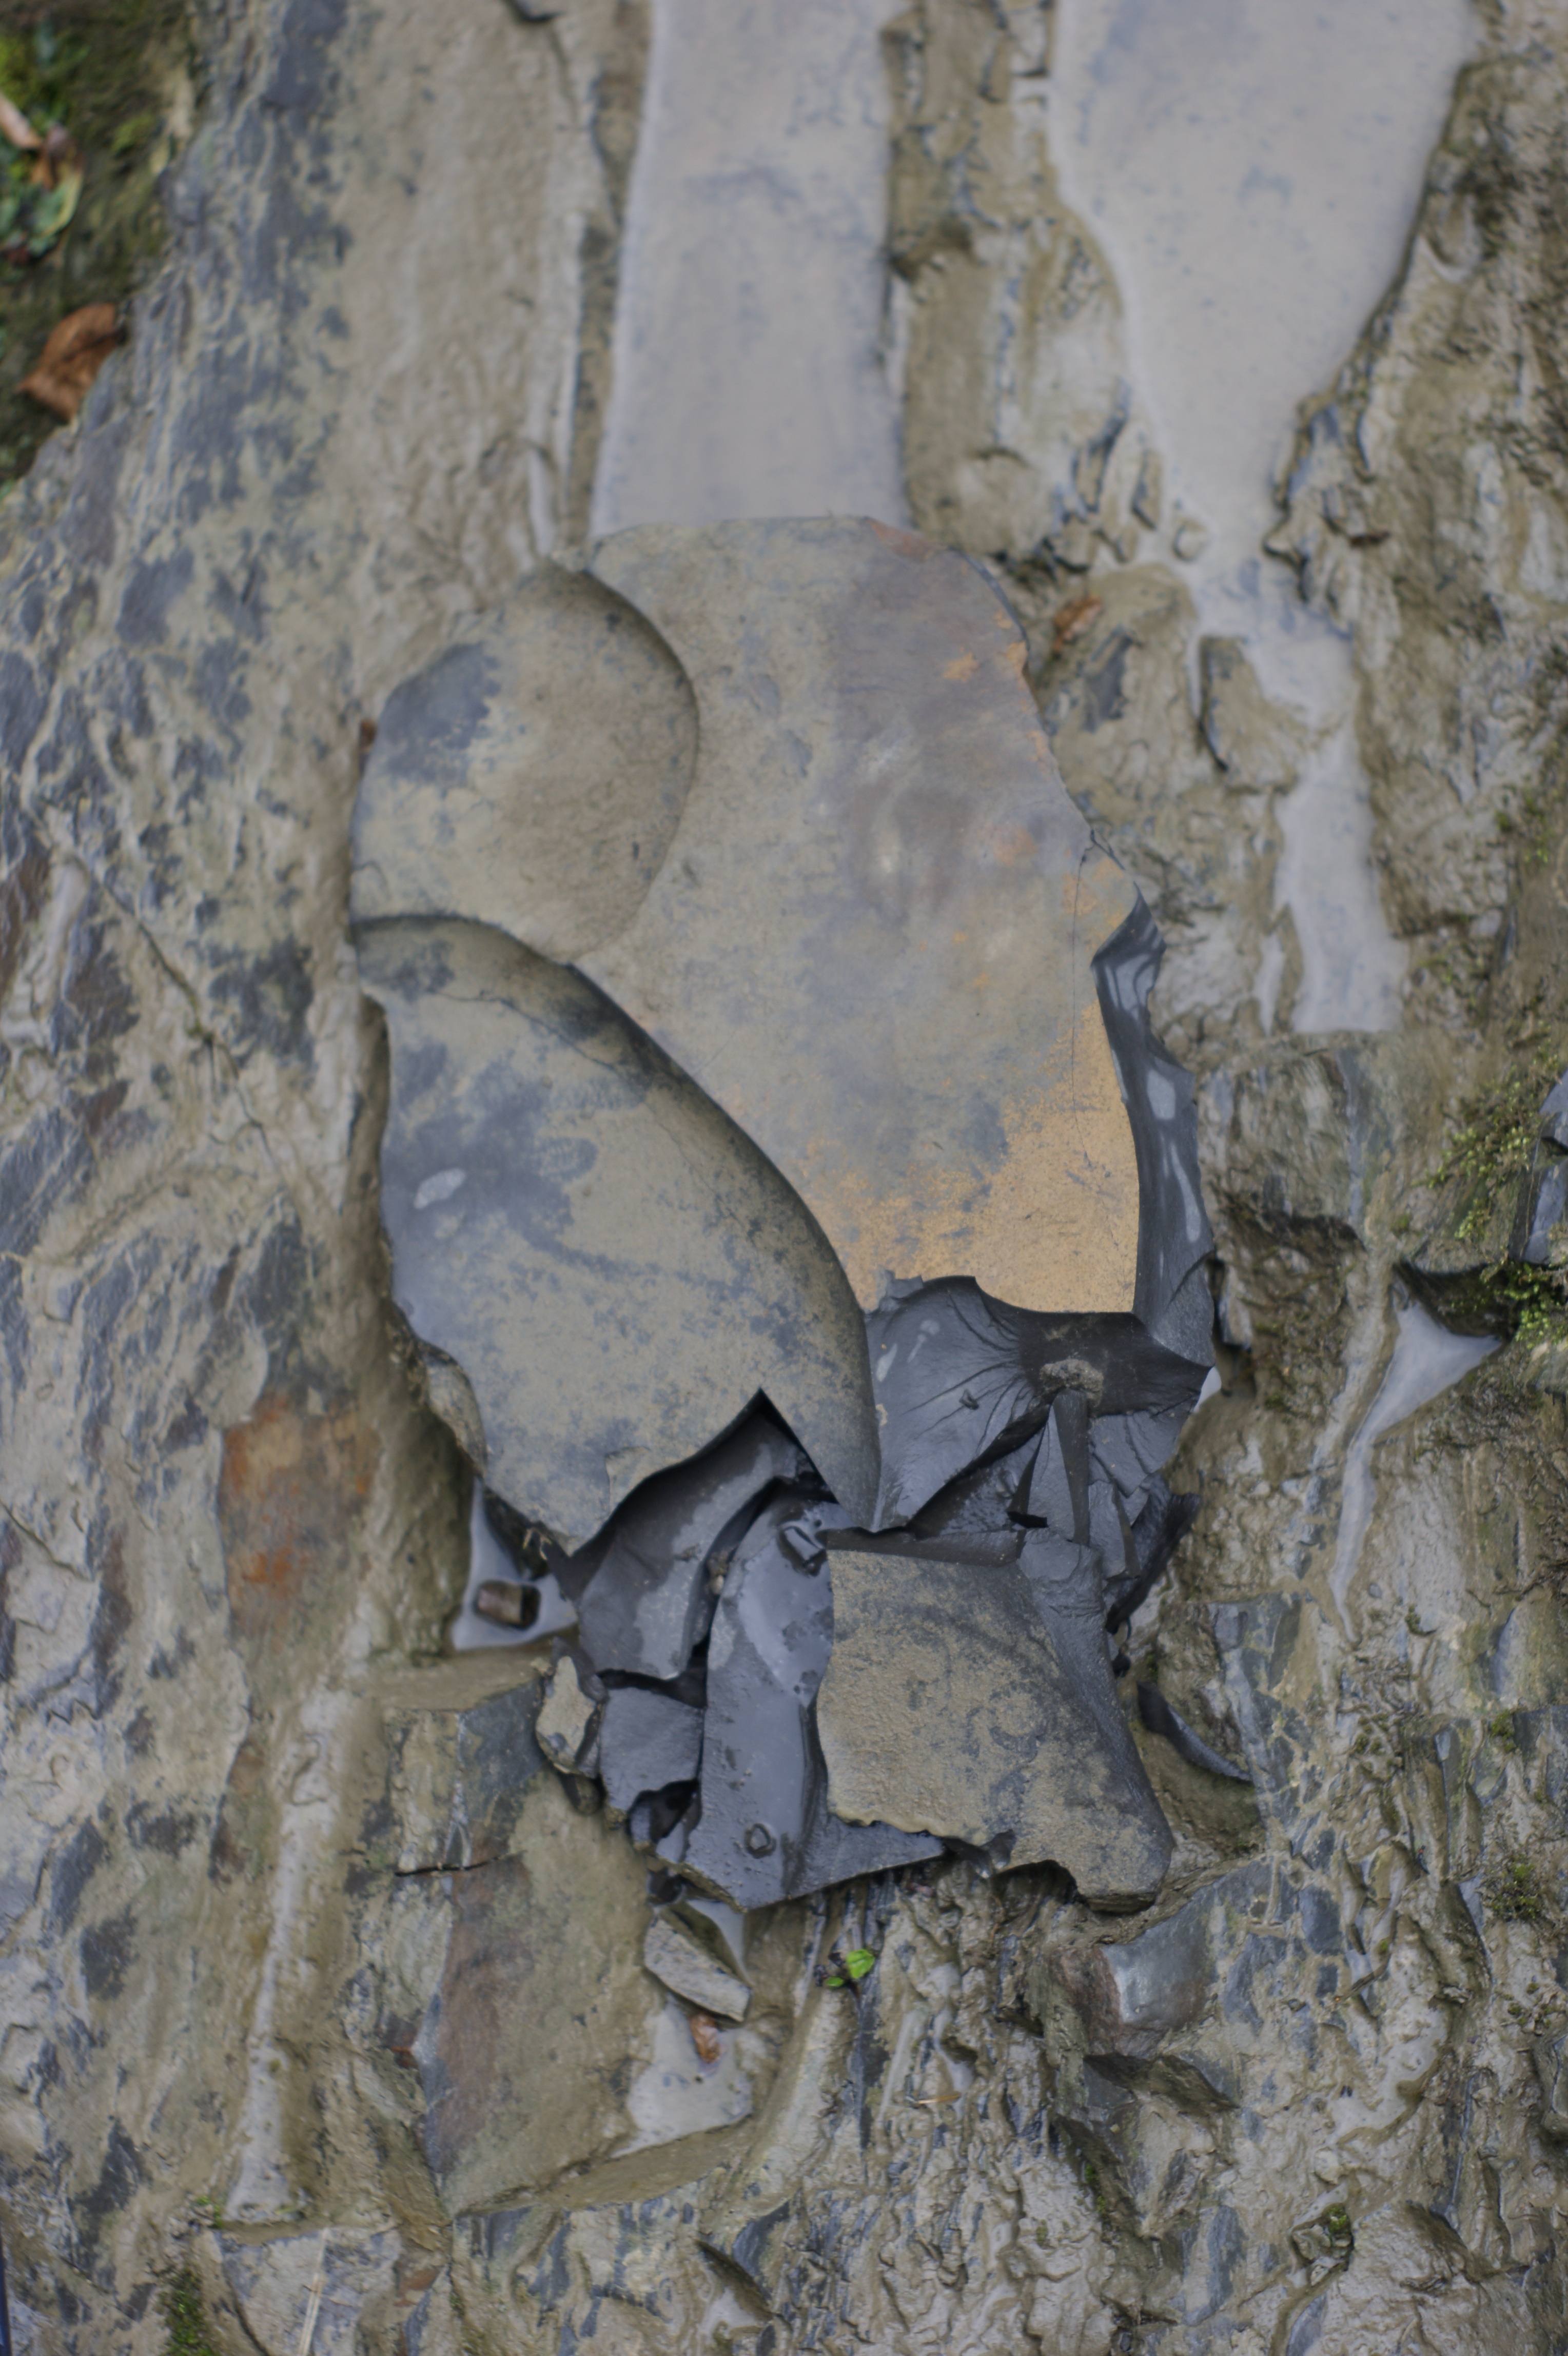
rock, wood, formation, cave, material, sculpture, stones, art, geology, carving, relief, mineral, quartzite, shales, ancient history